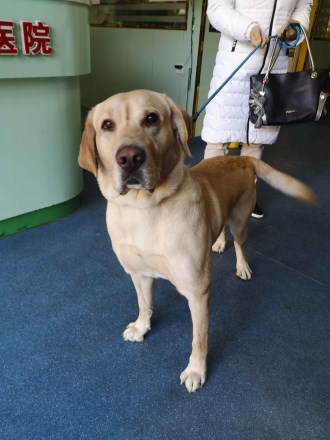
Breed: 3580-n000122-Labrador_retriever